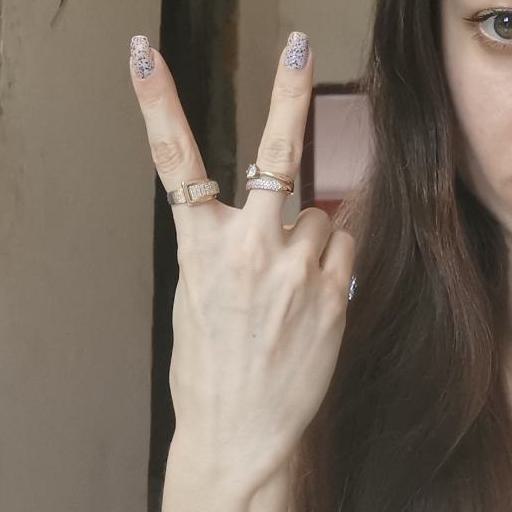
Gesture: peace_inverted